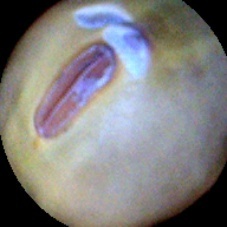
Label: Immature